Charriol

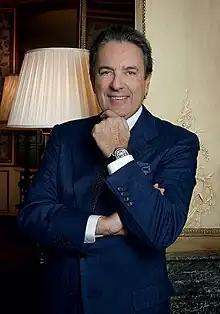
Philippe Charriol

In 1983, Philippe Charriol quit his position as president of Cartier to found his own luxury brand in Geneva, Charriol. His first collection in 1983, the Celtic Collection, involved the iconic cable signature of the brand. Charriol quickly gained distribution across the Americas, Asia, and Europe.